RCA/Jive Label Group

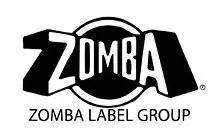
From 2004 until 2009, Jive Label Group was known as Zomba Label Group.

In late 2002, Zomba completed a US$2.74 billion transaction that required BMG to purchase the remaining shares of the Zomba Group of Companies. When BMG began their integration of Zomba labels into their operations, they created the Zomba Label Group in early 2004. Initially the group consisted of LaFace, Volcano, Silvertone and Jive, though later expanded to include other labels. In 2005, Zomba Label Group created a gospel division called Zomba Gospel to collate their gospel interests at the time. The group primarily consisted of GospoCentric Records and Verity Records, but also included some artist-owned imprints. After being shuffled under Sony in late 2008, the Zomba Label Group began rebranding to the Jive Label Group. Additionally, Zomba Gospel was rebranded as the Verity Gospel Music Group.